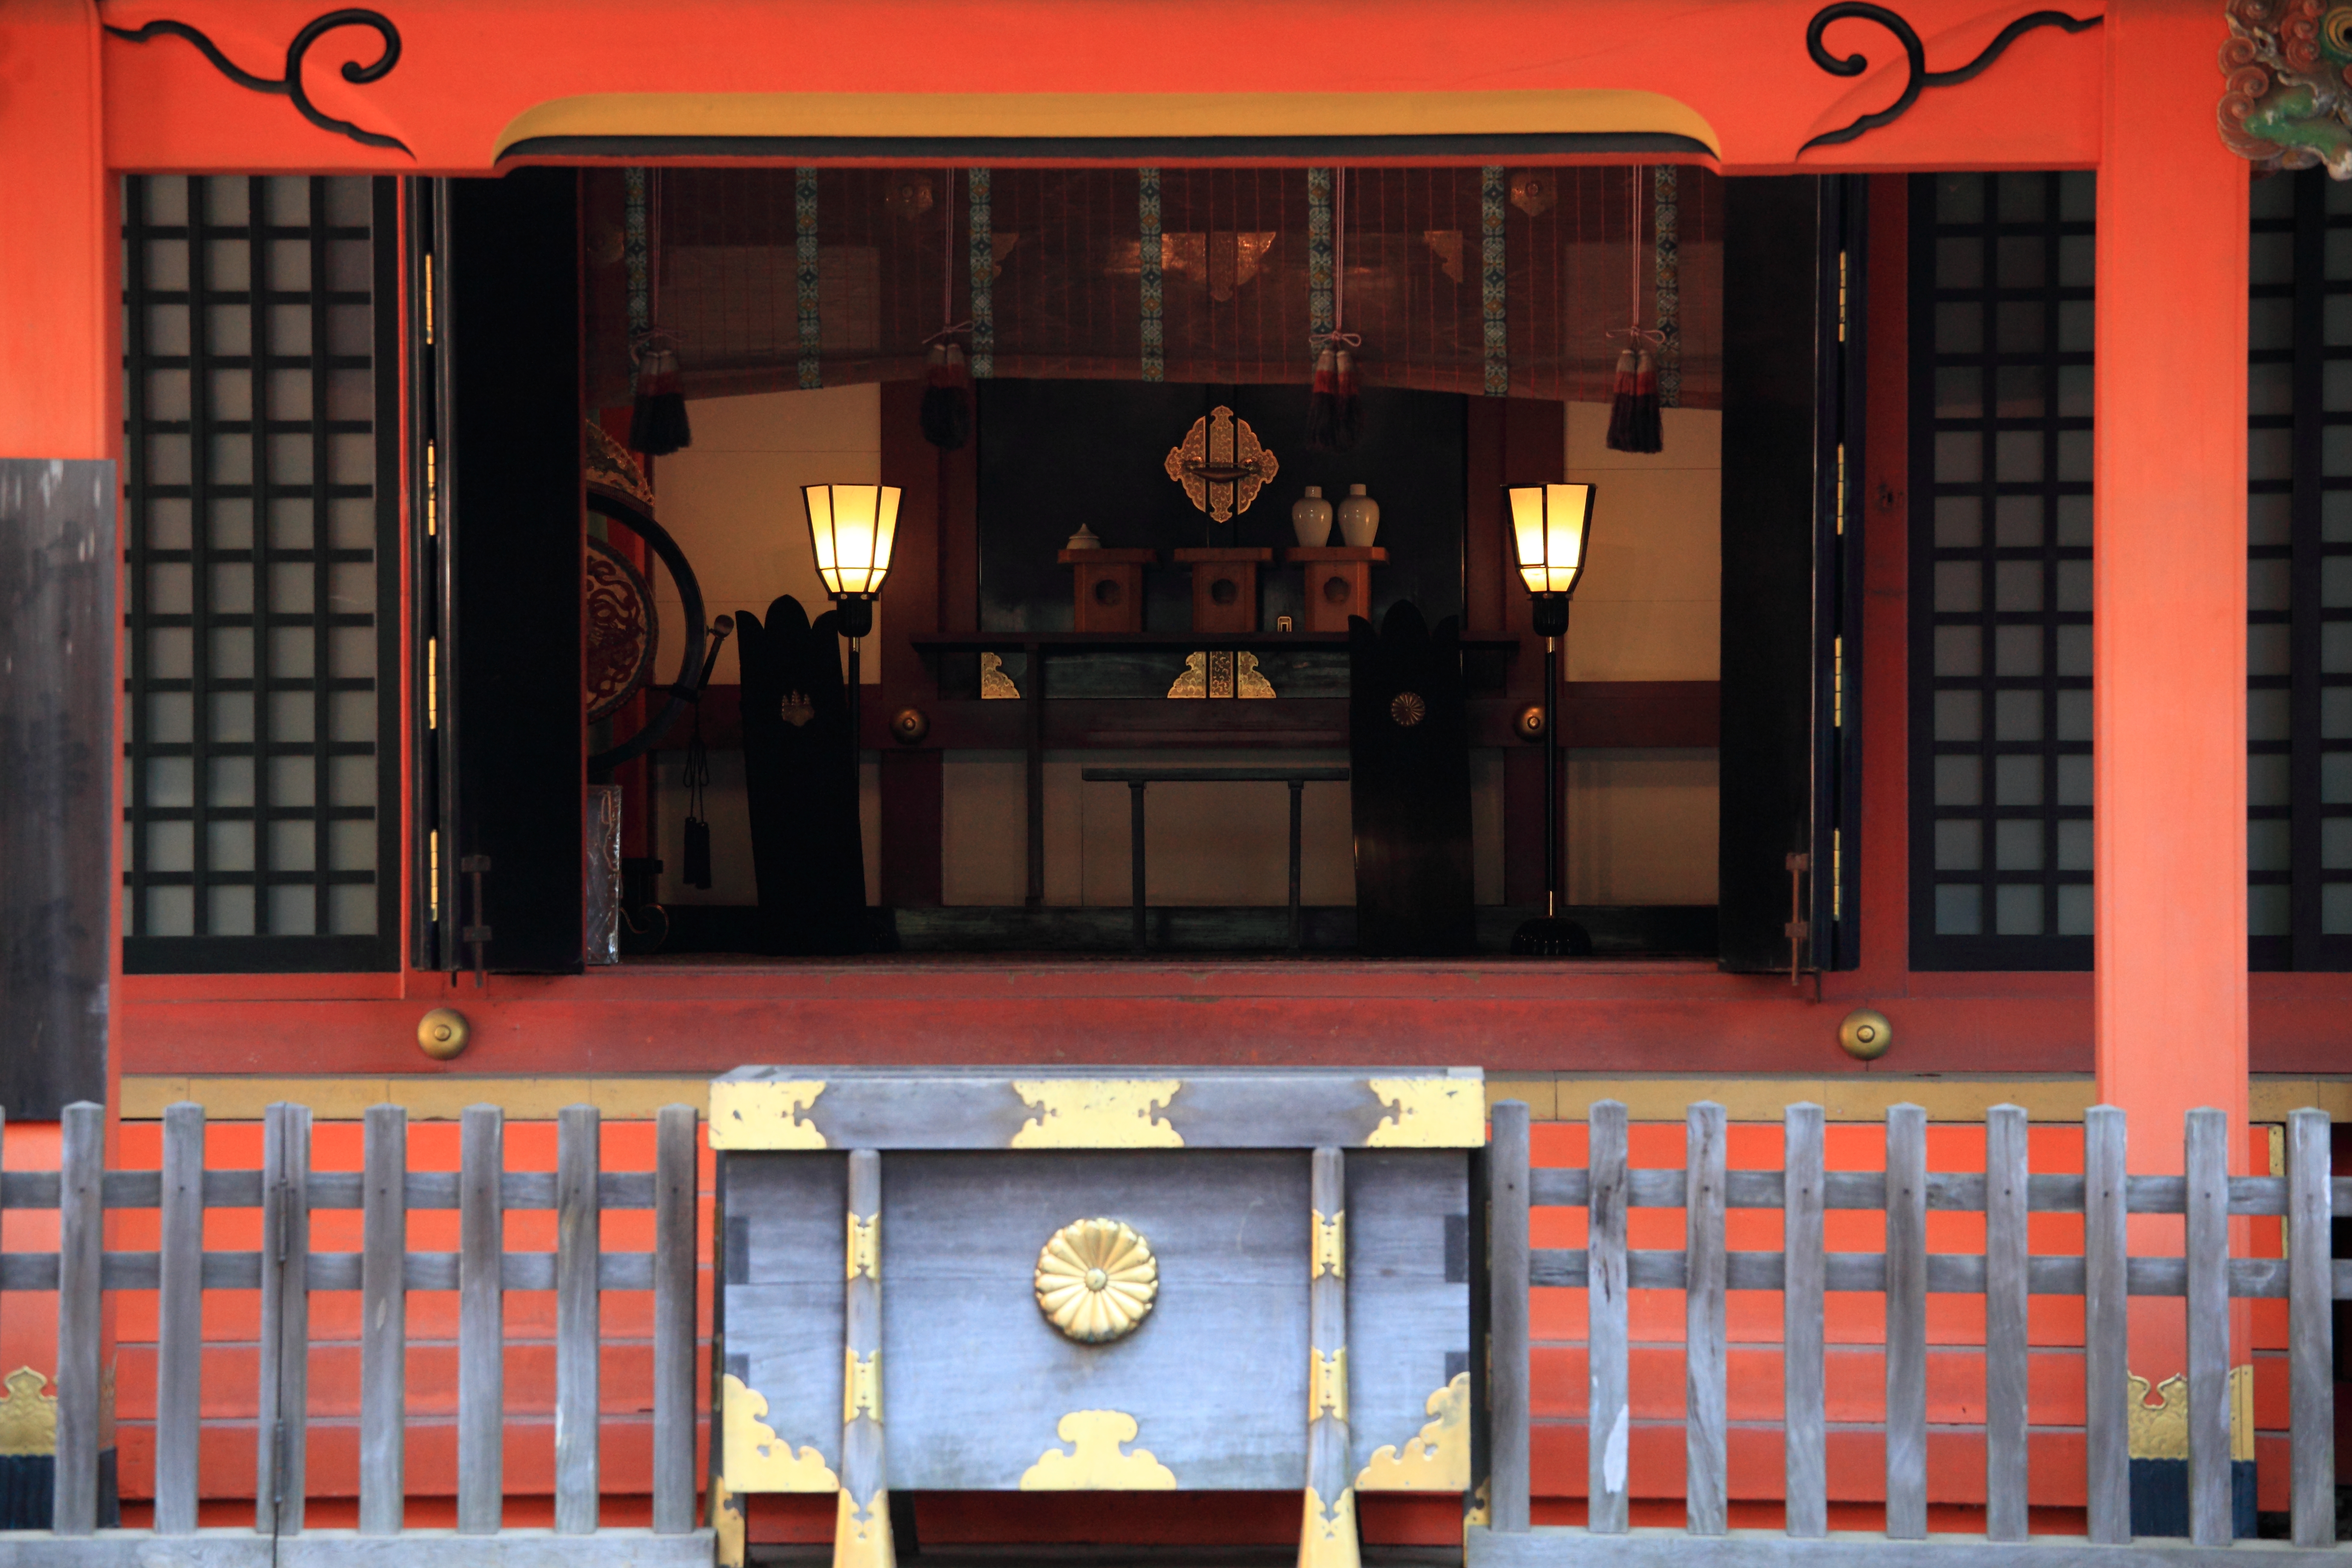
architecture, high, red, interior design, religious, cool image, design, japanese, shrine, 5d, style, hires, markii, hi, res, resolution, chiba, katori